Inca aqueducts

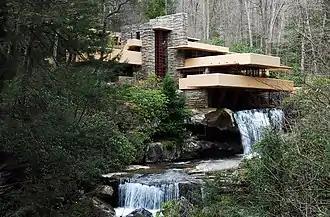
Fallingwater in Mill Run, Pennsylvania

Aqueducts can also be found at the archeological site at Tipón. Located thirteen miles east of Cuzco in the Cuzco Valley, this ensemble of ruins was once an estate for the Inca elite and nobility. The aqueducts of this area are set atop walls that predate the Inca occupation of the area. Scholars believe these walls too have been built by the Wari civilization. After the Inca took control of Tipón in 1400CE, Emperor Vircocha sent engineers to survey the site. Those engineers reinforced the existing Wari wall by using andesite and the characteristic Inca technique of mortarless masonry. They also improved the three existing canals. The Inca then created a trough on the top of the wall, which moved water from surface and ground sources to a nearby ravine, transferring over a thousand cubic meters of water. The ravine was then used for irrigation. The use of both ground and surface water, referred to as conjunctive use, is further evidence of the prudent use of the Inca's scarce resources.